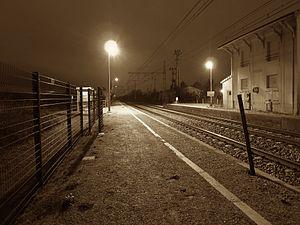
Avignonet-Lauragais (Haute-Garonne, France)
La gare d'Avignonet est une gare ferroviaire française, de la ligne de Bordeaux-Saint-Jean à Sète-Ville, située à proximité du village centre sur le territoire de la commune d'Avignonet-Lauragais, dans le département de la Haute-Garonne en région Occitanie.